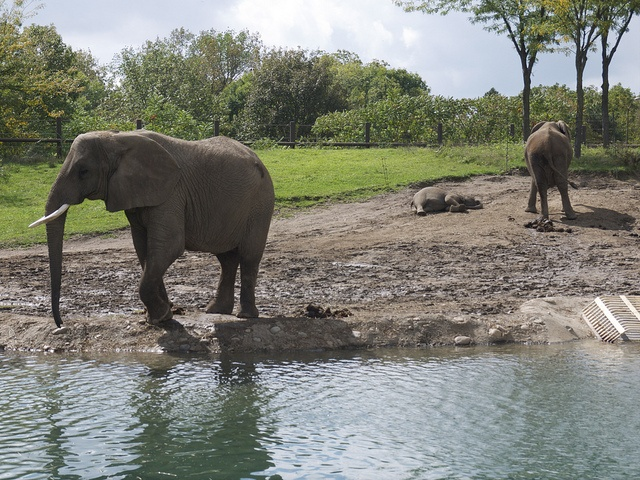
Elephants walk near a watering hole on a sunny day
A couple of elephants hanging around near water.
Three elephants near a water hole surrounded by grass.
Two standing elephants, and one lying down, near water.
Two elephants moving in opposite directions near a watering hole.